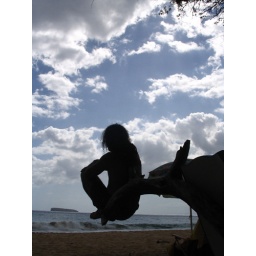
Timmy perched on a tree at the little beach in Makenna